Idaho Department of Commerce

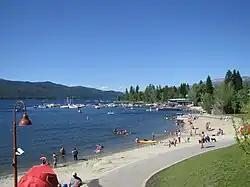
McCall, Idaho

Idaho acts as a primarily leisure-travel state. Building Idaho's economy by increasing visitor expenditures throughout the state is the goal of Idaho Department of Commerce's Tourism Development Division. The division's activities are funded by a two percent lodging tax, paid by travelers and collected by the state's hotel, motel and private campground owners. Tax collections have grown to over $9 million annually. Forty-five percent of the funds are used for statewide programs targeted to international and domestic consumers, tour operators, travel agents, travel journalists, and film industry marketing. Another forty-five percent is distributed to non-profit local and regional tourism development organizations through the Idaho Regional Travel and Convention Grant Program. The remaining ten percent is used for administration of the division. According to the U.S. Travel Association, Idaho's $1.3 billion tourism industry employs over 41,600 Idahoans and generated over $411 million in local, state, and federal tax revenues.